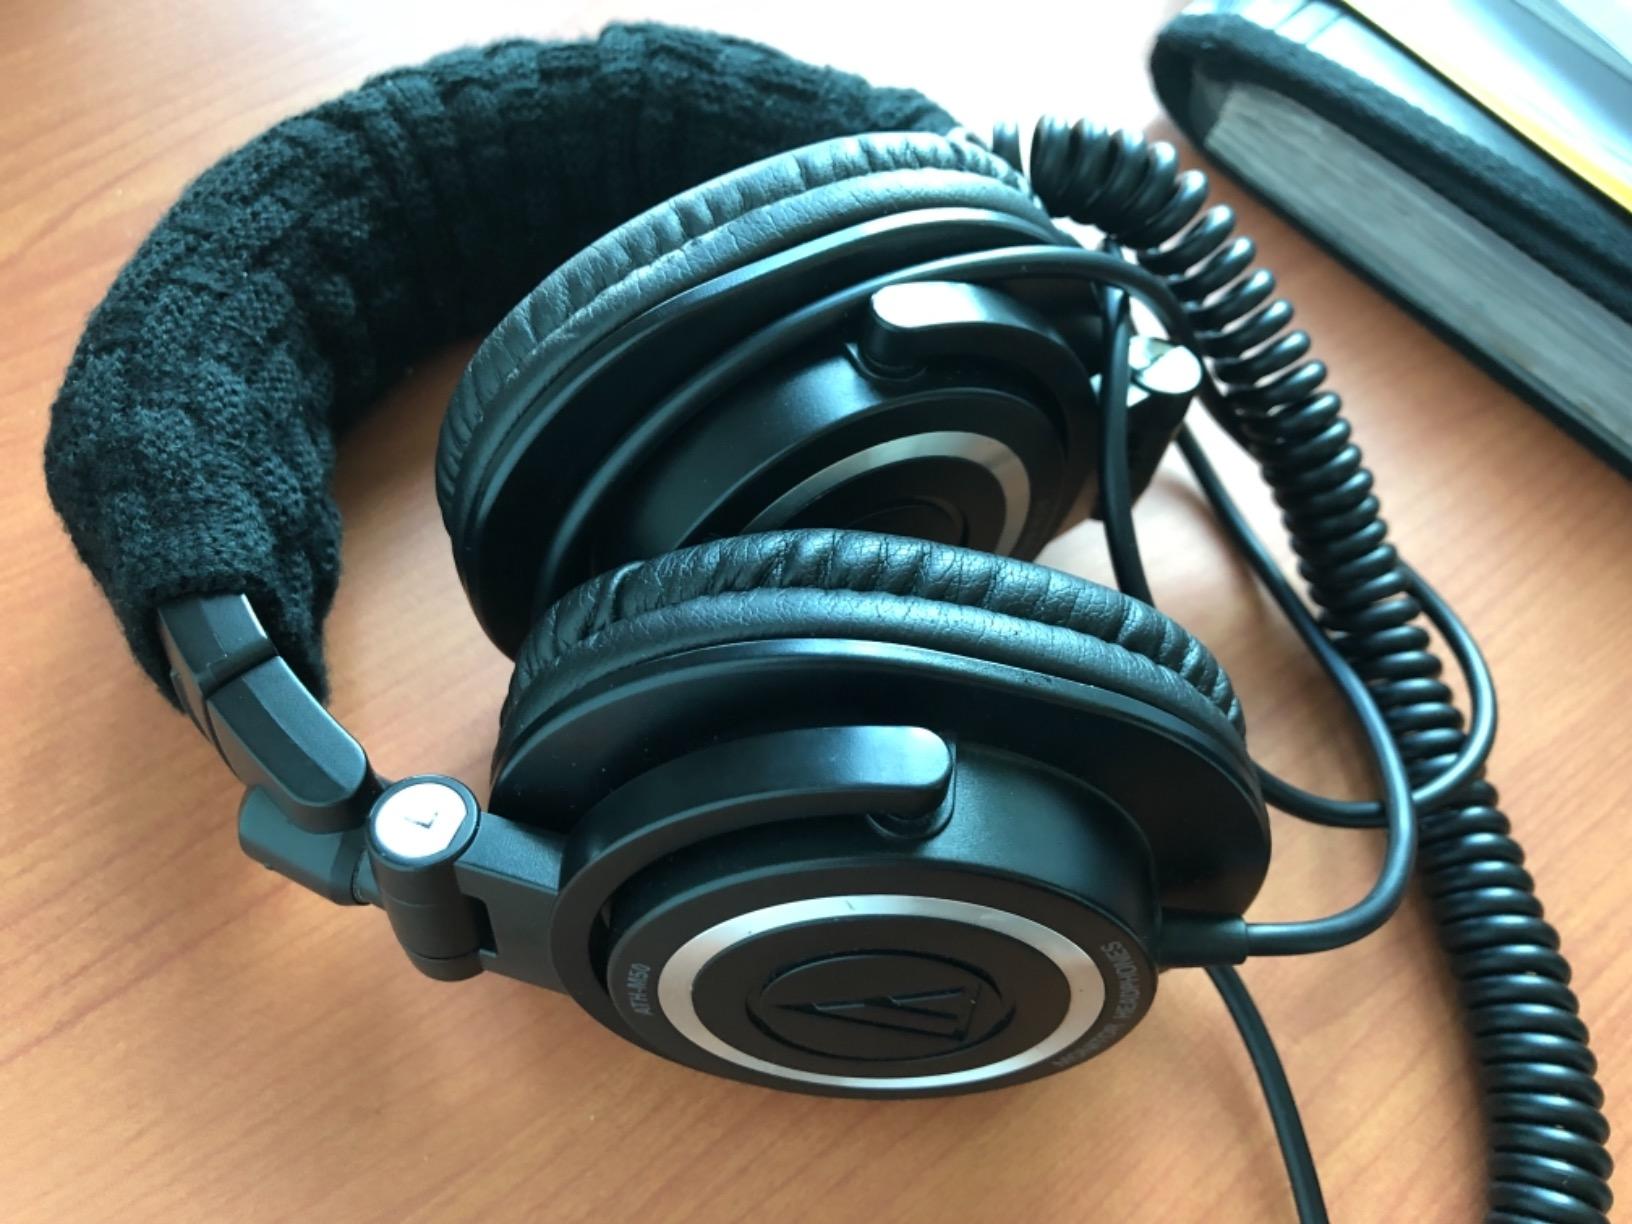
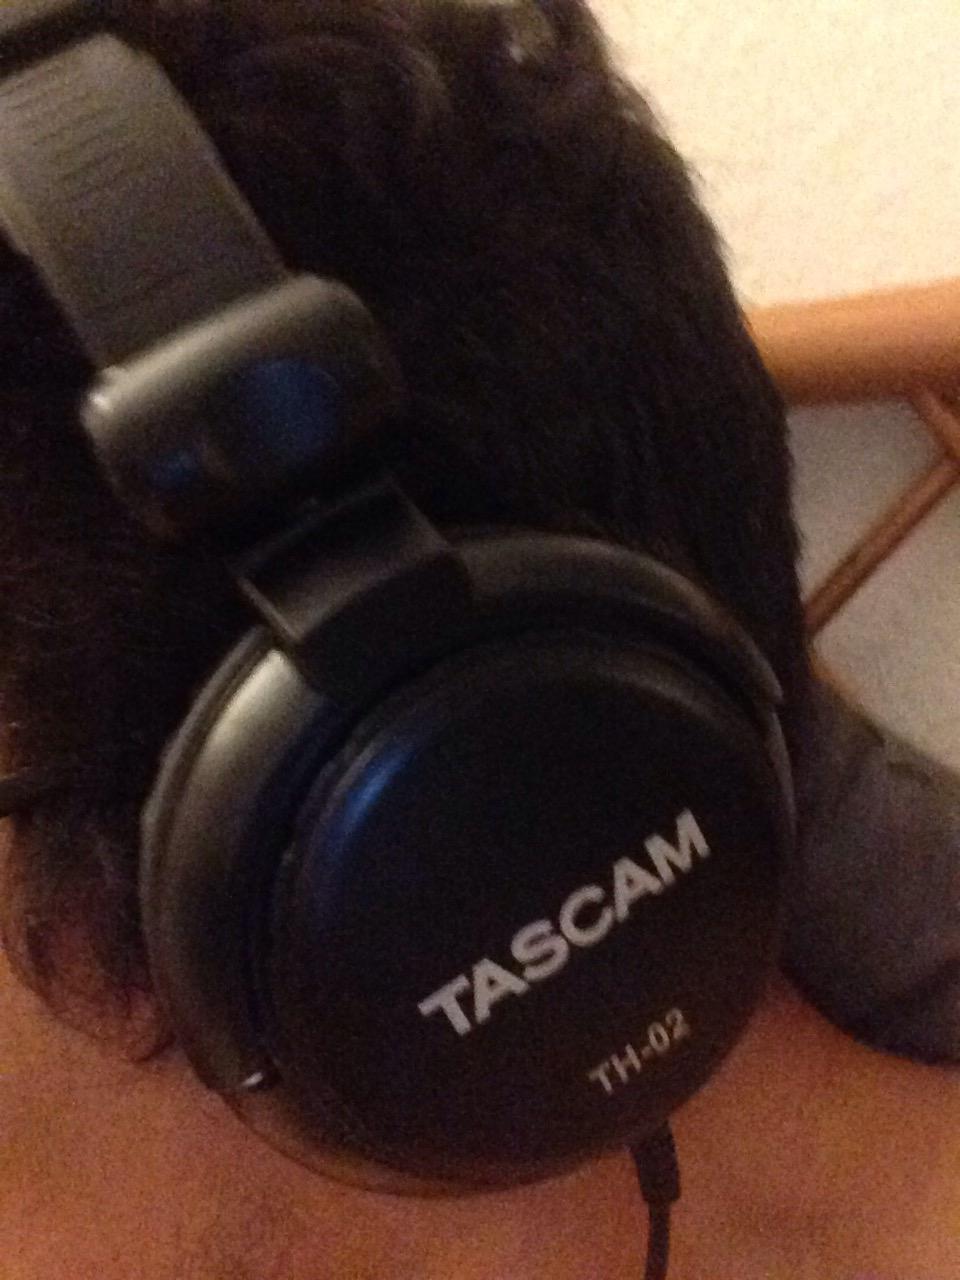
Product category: headphones
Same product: no